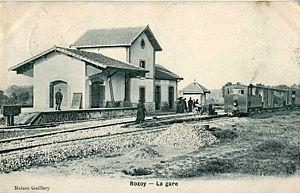
Carte postale ancienne éditée par Maison Guillory
Le Réseau de Seine-et-Marne est un ancien réseau de chemins de fer à voie métrique, concédé à la Société générale des chemins de fer économiques et situé dans le département de Seine-et-Marne.
Le tramway de Jouy-le-Châtel à Marles-en-Brie, est une des lignes de chemin de fer secondaire de Seine-et-Marne, exploitée de 1901 à 1950 par la Société générale des chemins de fer économiques, dont elle constitue la deuxième ligne dans le département. Elle reliait Jouy-le-Châtel à Marles-en-Brie. La longueur de la ligne était de 23,5 km accomplis sur une voie d'un mètre de large. Elle connaît une bonne fréquentation jusqu'en 1914, la guerre désorganisant ensuite son trafic. Entre les deux guerres, l'autobus la concurrence pour le trafic de voyageurs. La ligne voit alors sa rentabilité décliner, ce qui entraina son déclin, sa fermeture et son démantèlement.
Buffaud & Robatel était une entreprise lyonnaise de construction d'engins moteurs à vapeur et air comprimé. Elle est issue de l'entreprise Buffaud Frères qui fut fondée en 1830.
Rozay-en-Brie est une commune française située dans le département de Seine-et-Marne en région Île-de-France.
La Société générale des chemins de fer économiques a été une des grandes compagnies exploitant essentiellement des réseaux de chemins de fer secondaires en France.